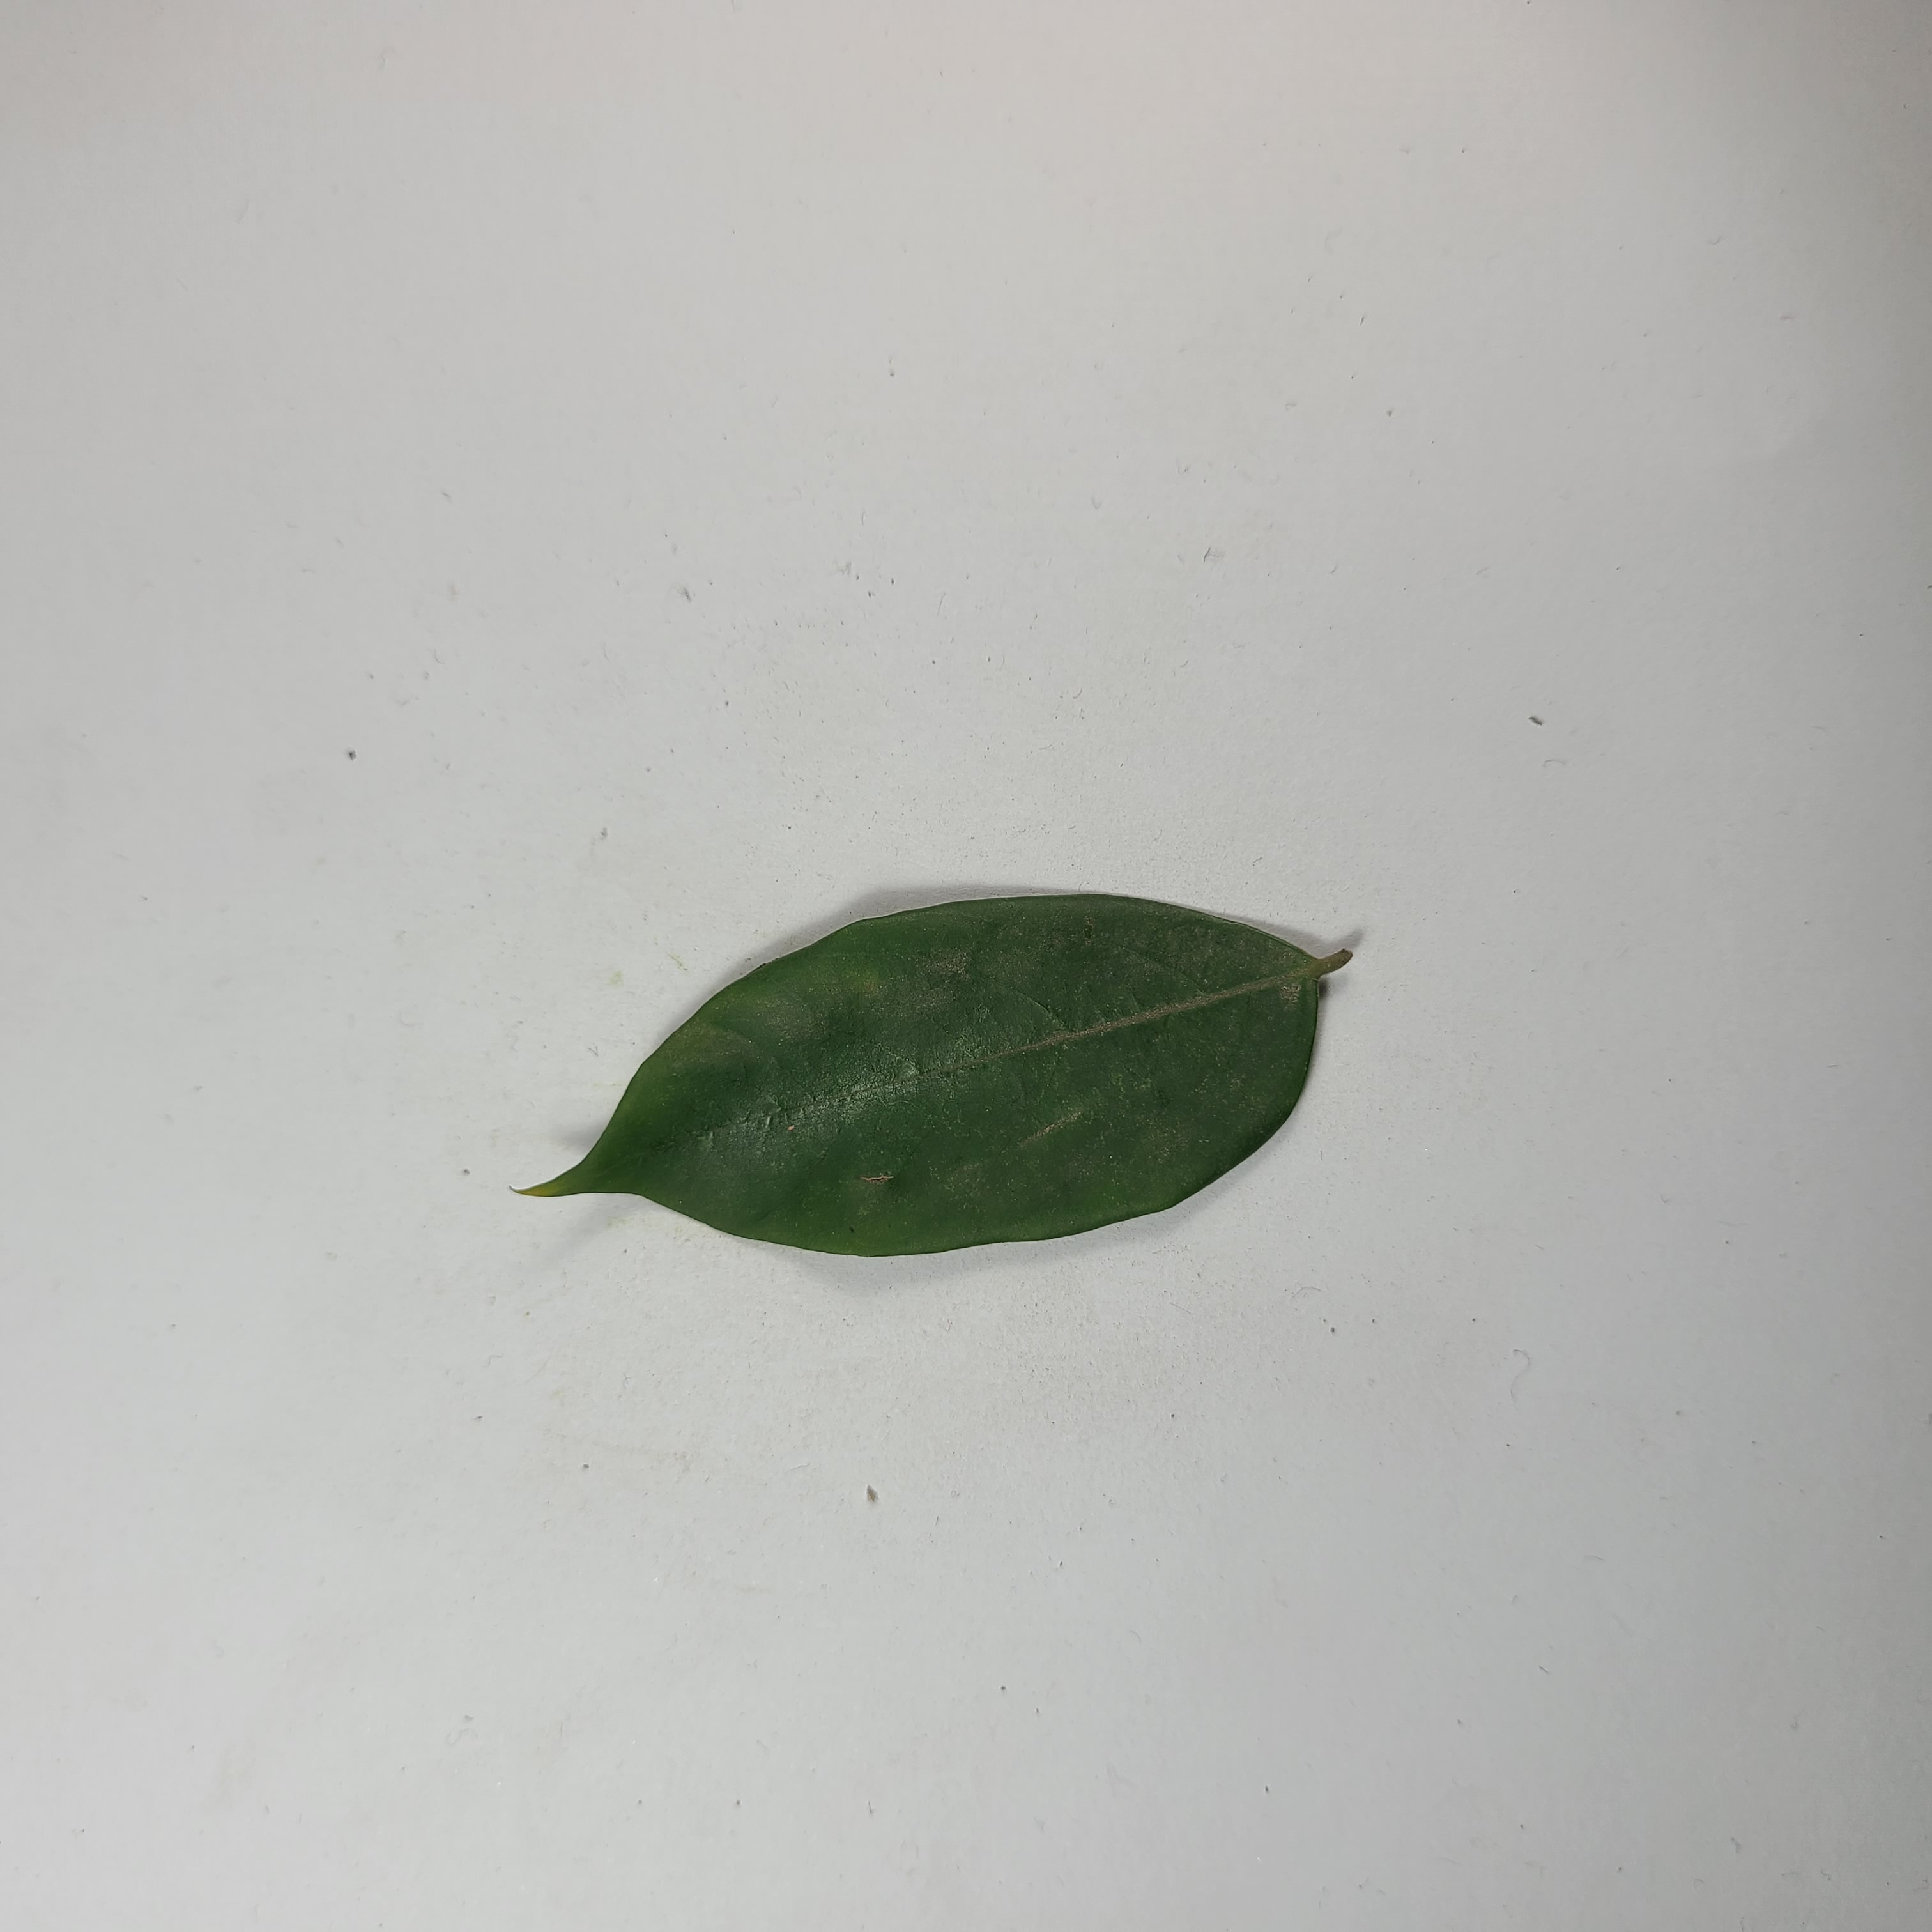
Label: Healthy Leaves